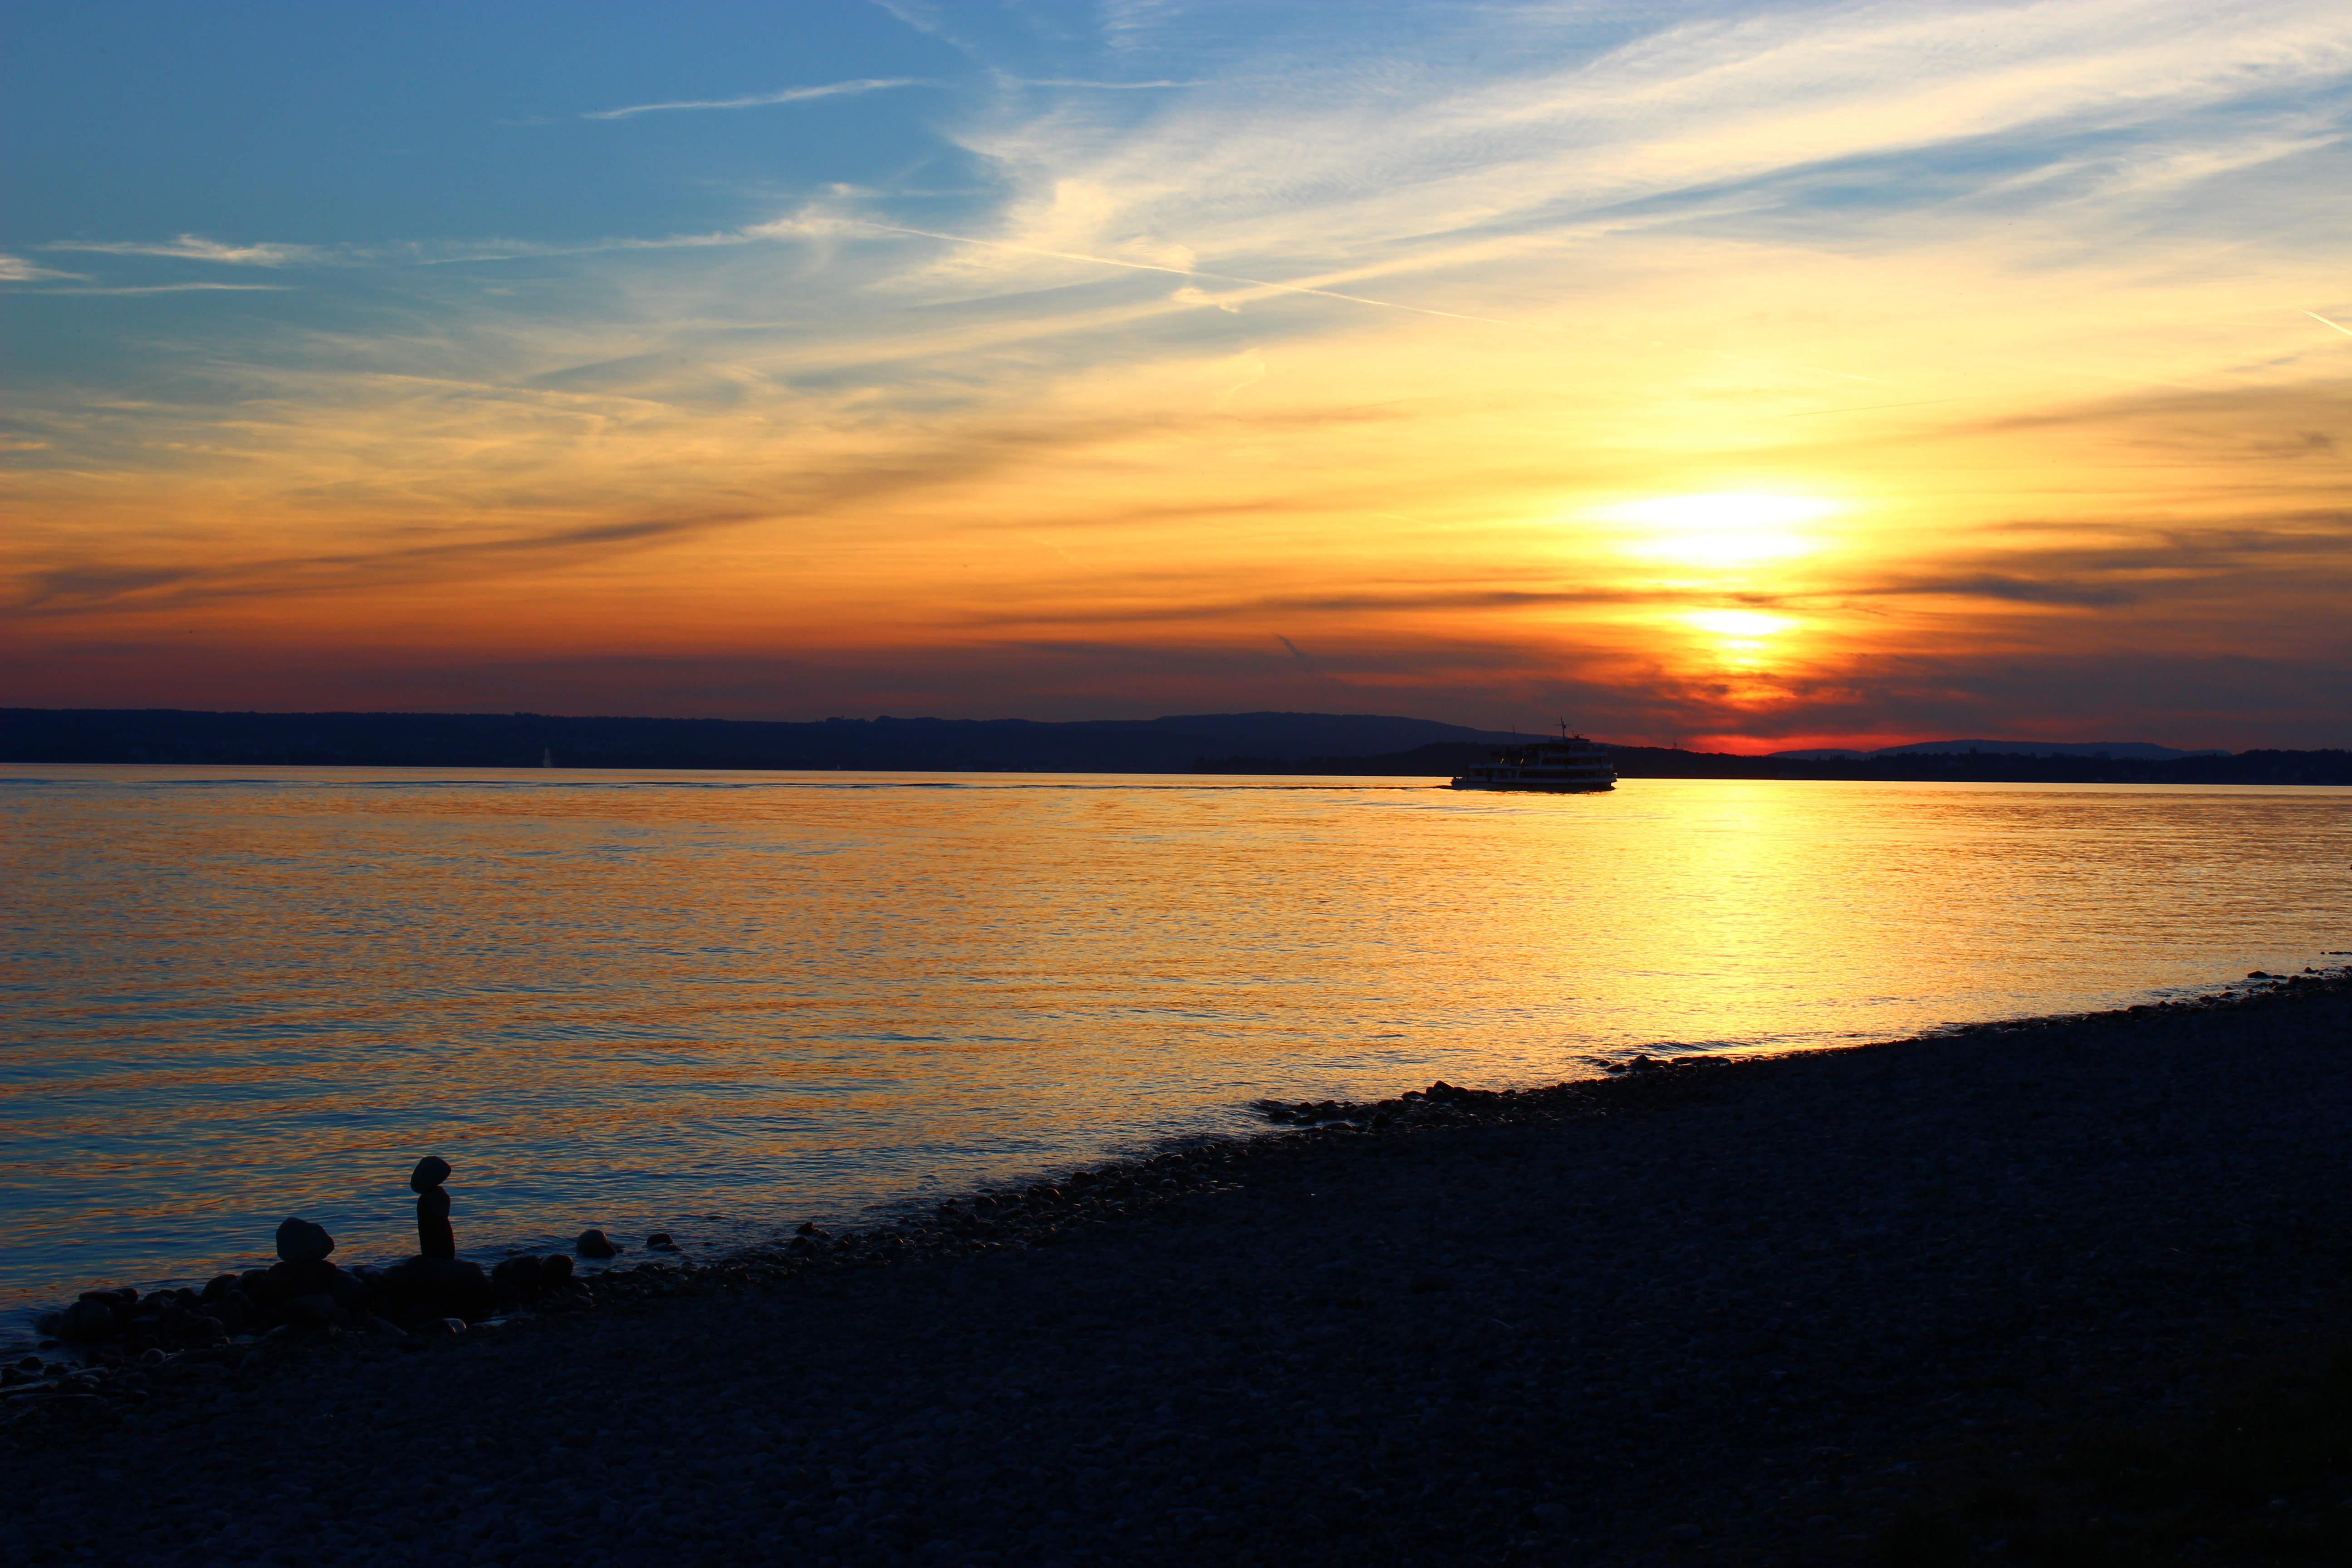
beach, landscape, sea, coast, water, nature, ocean, horizon, cloud, sun, sunrise, sunset, sunlight, morning, shore, lake, view, dawn, dusk, evening, reflection, autumn, bay, body of water, bank, mountains, germany, wide, mood, abendstimmung, afterglow, lake constance, southern germany, baden wurttemberg, constance beach, hagnau